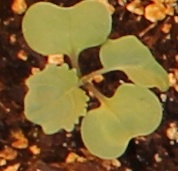
Label: Canola